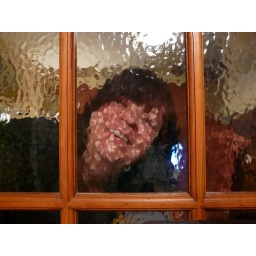
Taken through the glass sliding door in my parents living room. My mother was making me laugh.